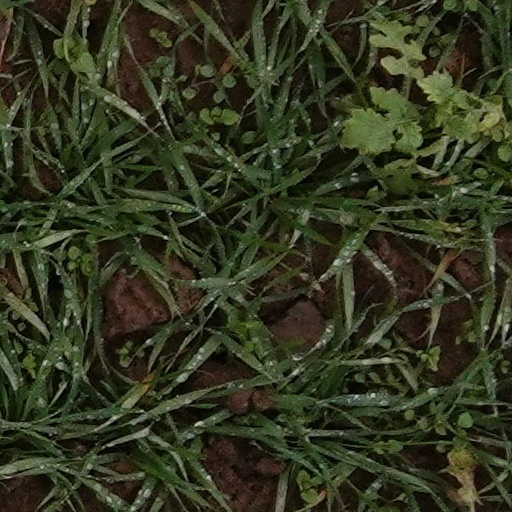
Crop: wheat